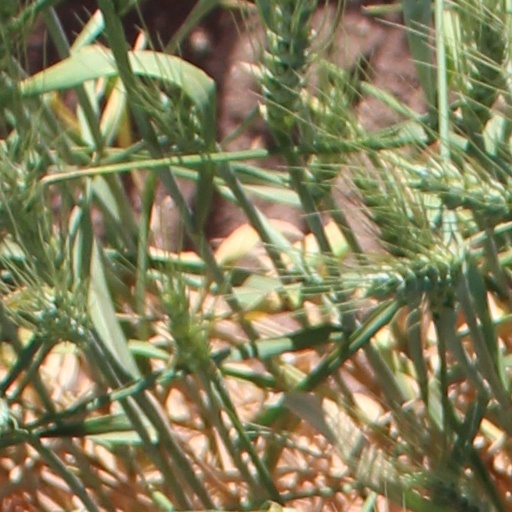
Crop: wheat